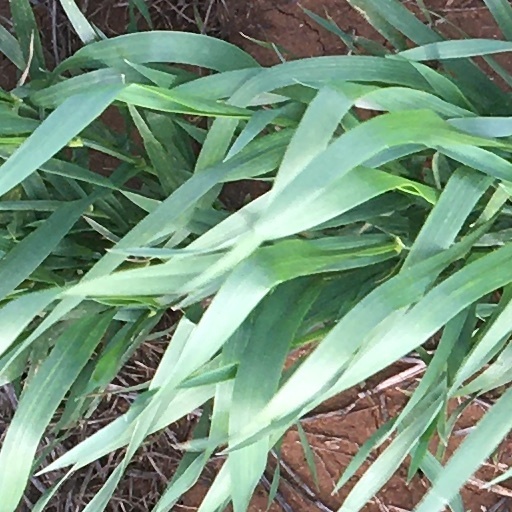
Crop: wheat